Ecopark (Vietnam)

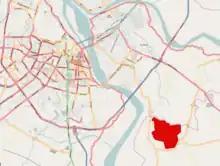
Street map of Hanoi showing the location of Ecopark (red)

Ecopark was developed by Viet Hung Urban Development and Investment J.S.C (VIHAJICO), a joint venture of the following Vietnamese companies: